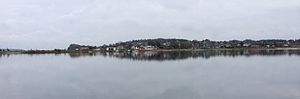
Hadsund Syd / Litteratur
Hadsund Syd set fra nord.
Hadsund syd set fra nord.
Hadsund Syd er et byområde eller en soveby få hundrede meter syd for Hadsund på Mariager Fjords sydlige bred med 469 indbyggere. Byen er vokset op ved det gamle færgested ved Mariager Fjord.